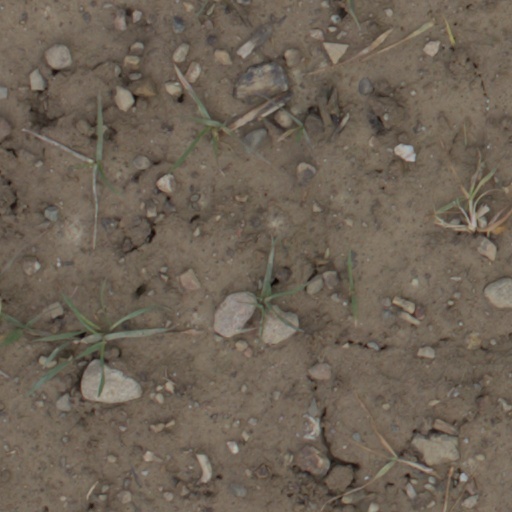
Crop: wheat